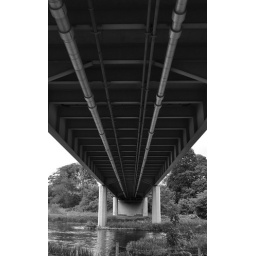
Shot using a Nikon D5000 under a road bridge over the River Dee at Inverurie, Aberdeenshire.